List of birds of Chile

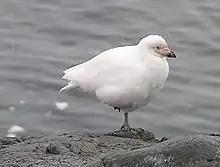
Snowy sheathbill, found along the coasts of southern chile.

The sheathbills are scavengers of the Antarctic regions. They have white plumage and look plump and dove-like but are believed to be similar to the ancestors of the modern gulls and terns. One species has been recorded in Chile.